Catholic Church in Poland

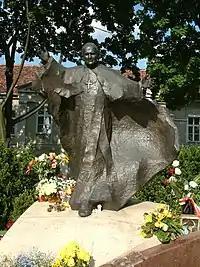
Monument in Poznań to Karol Wojtyła, a Pole who was Pope John Paul II from 1978 to 2005.

Polish members of the Catholic Church, like elsewhere in the world, are under the spiritual leadership of the Pope in Rome. The Latin Church includes 41 dioceses. There are three eparchies of the Ukrainian Greek Catholic Church in the country, with members of the Armenian Catholic Church under the Ordinariate for Eastern Catholics in Poland. The ordinaries of these jurisdictions comprise the Episcopal Conference of Poland. Combined, these comprise about 10,000 parishes and religious orders. There are 40.55 million registered Catholics (the data includes the number of infants baptized) in Poland. The primate of the Church is Wojciech Polak, Archbishop of Gniezno. In the early 2000s, 99% of all children born in Poland were baptized Catholic. In 2015, the church recorded that 97.7% of Poland's population was Catholic. Other statistics suggested this proportion of adherents to Catholicism could be as low as 85%. The rate of decline has been described as "devastating" the former social prestige and political influence that the Catholic Church in Poland once enjoyed. On the other hand, a 2023 survey of 36 countries with large Catholic populations using data from the World Values Survey revealed that 52% of Polish Catholics claimed to attend Mass weekly, the seventh highest of the nations surveyed and the highest among European countries. Most Poles adhere to Roman Catholicism. About 71.3% of the population identified themselves as such in the 2021 census, down from 88% in 2011.